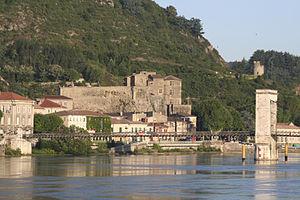
Le château de Tournon sur Rhône
Tournon-sur-Rhône est une commune française située dans le département de l'Ardèche en région Auvergne-Rhône-Alpes, à 20 km au nord de Valence.